Colebe

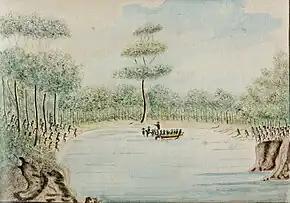
Depiction of Colebee and Bennelong's abduction by William Bradley

On 25 November 1789, Colebee and Bennelong were abducted from Manly Cove by Lt. William Bradley, on the orders of Governor Arthur Phillip, who wanted to use the two men to understand Aboriginal society and customs.